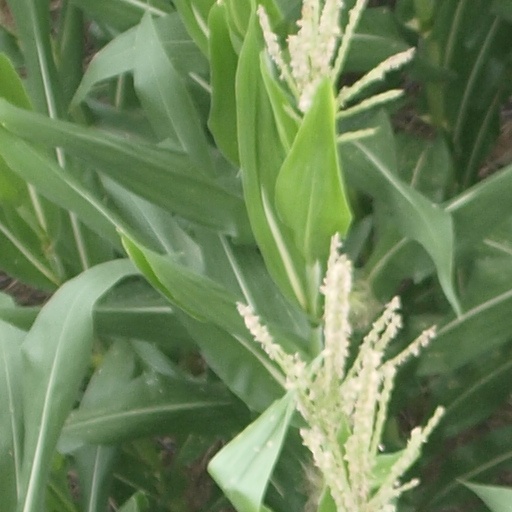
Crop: maize; corn